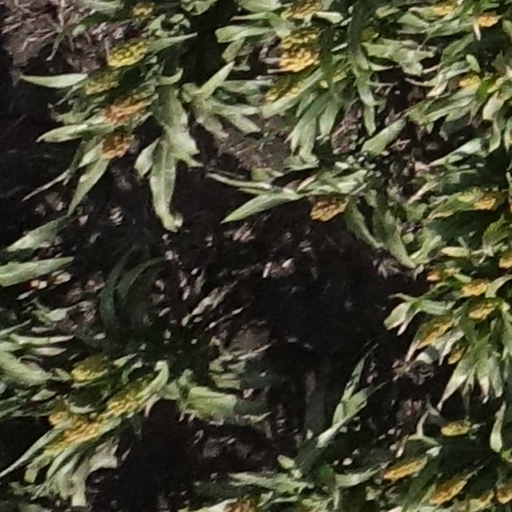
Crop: sorghum